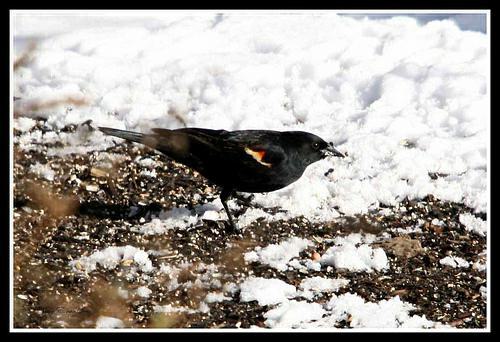
A photo of a red winged blackbird